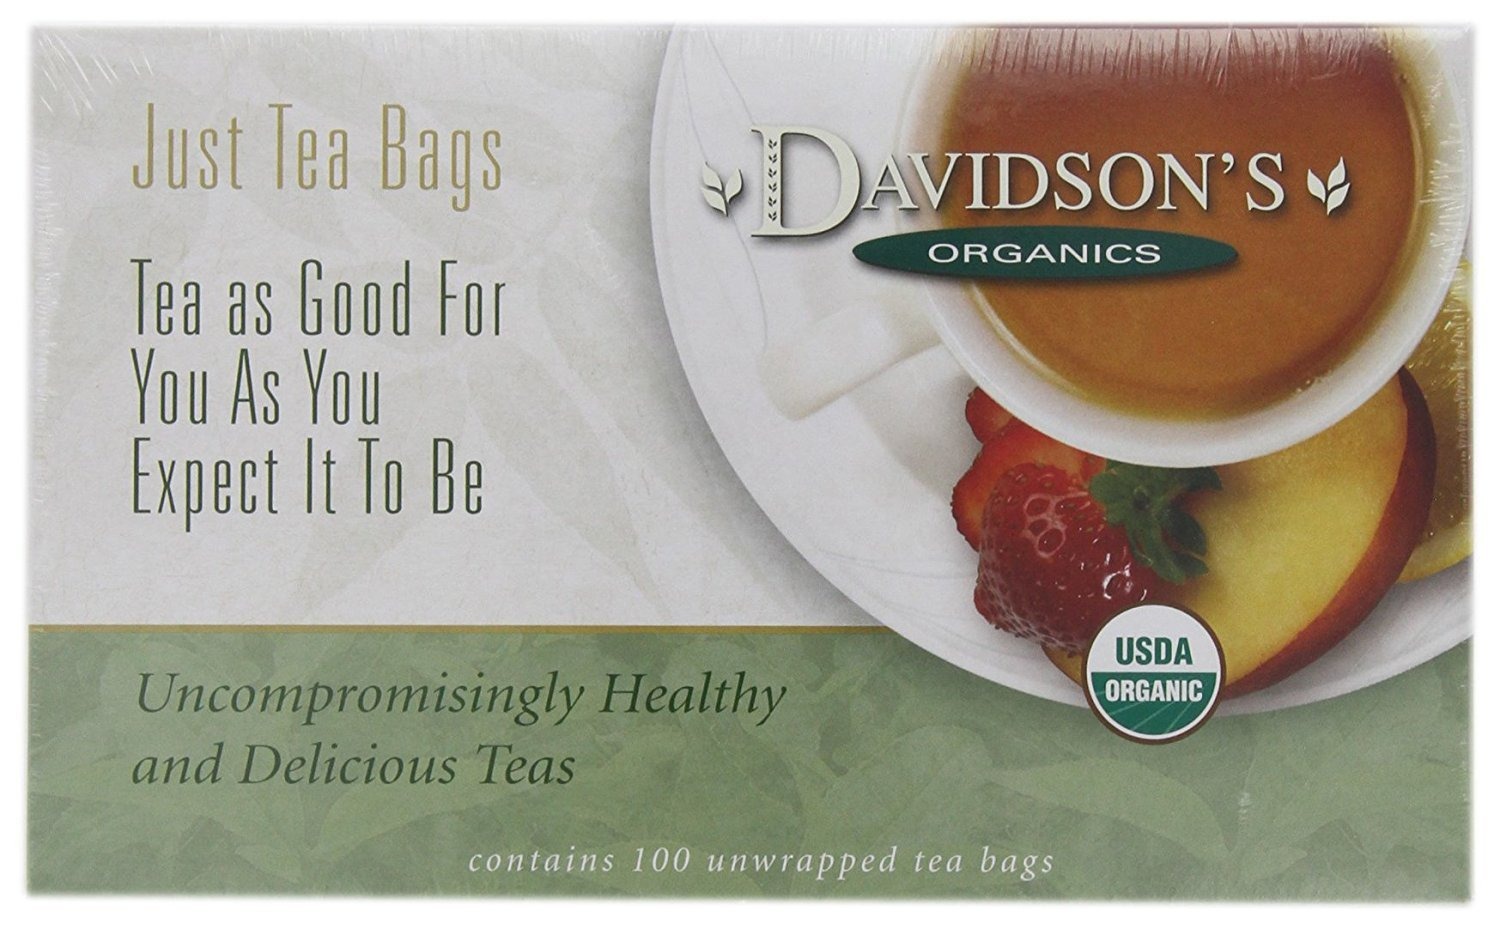
Item Name: Davidson's Organics, Lemon Ginger, 100-count Unwrapped Tea Bags
Bullet Point 1: Lemon Ginger combines warming ginger and lemongrass with a base of creamy chicory, barley and South African rooibos, making the blend a perfect caffeine-free dessert alternative with only 3 calories per cup. Davidson's Lemon Ginger is a rich, buttery herbal blend with citrus top notes and a ginger zing.
Bullet Point 2: LEAF TO CUP: From our farms in India to your family, Davidson’s Organics is a vertically integrated provider of premium teas at affordable prices. We grow, import, blend, package, and sell - overseeing the entire journey of our tea from the leaf cuttings to the infusion in your cup.
Bullet Point 3: ALWAYS ORGANIC: Davidson’s Organics is a 3rd generation organic tea grower delivering on its promise of providing top-notch USDA certified organic teas. Our teas are grown non-GMO & free from harmful chemicals and pesticides. We are responsibly sourced and sustainably farmed. We believe in the holistic health of our farms, farmers, plants & animals.
Bullet Point 4: A CUP OF WELLNESS: Davidson’s offers a diverse selection of tea blends for the most discerning palates. From loose leaves to tea bags & iced, and from ayurvedic to herbal, our organic teas deliver the perfect pick me up or a restful respite. Enjoy our balanced tea blends for optimal health and sipping pleasure.
Bullet Point 5: TRUST OUR TEA: Davidson's Organics was the first purveyor of fine organic teas. Since 1976, we’ve worked tirelessly to develop blends that are true reflections of their names, while being committed to sourcing healthy ingredients grown by generations of skilled small farmers. Enjoy Davidson's Organics, the organic tea that sets the standards for the highest quality.
Value: 100.0
Unit: count

Price: 31.94